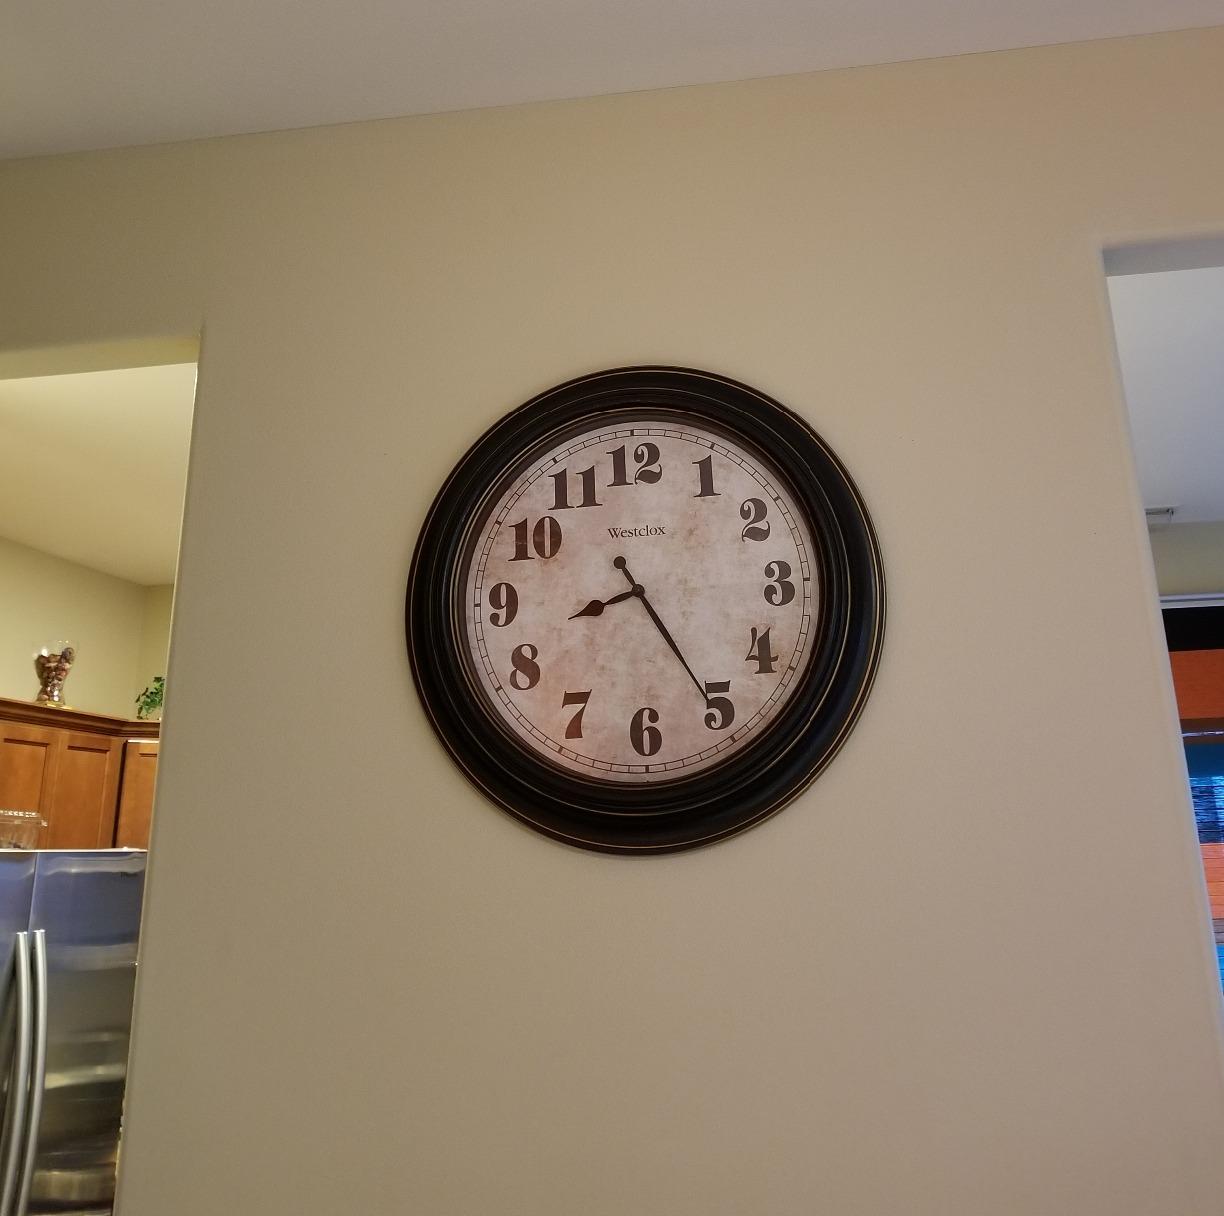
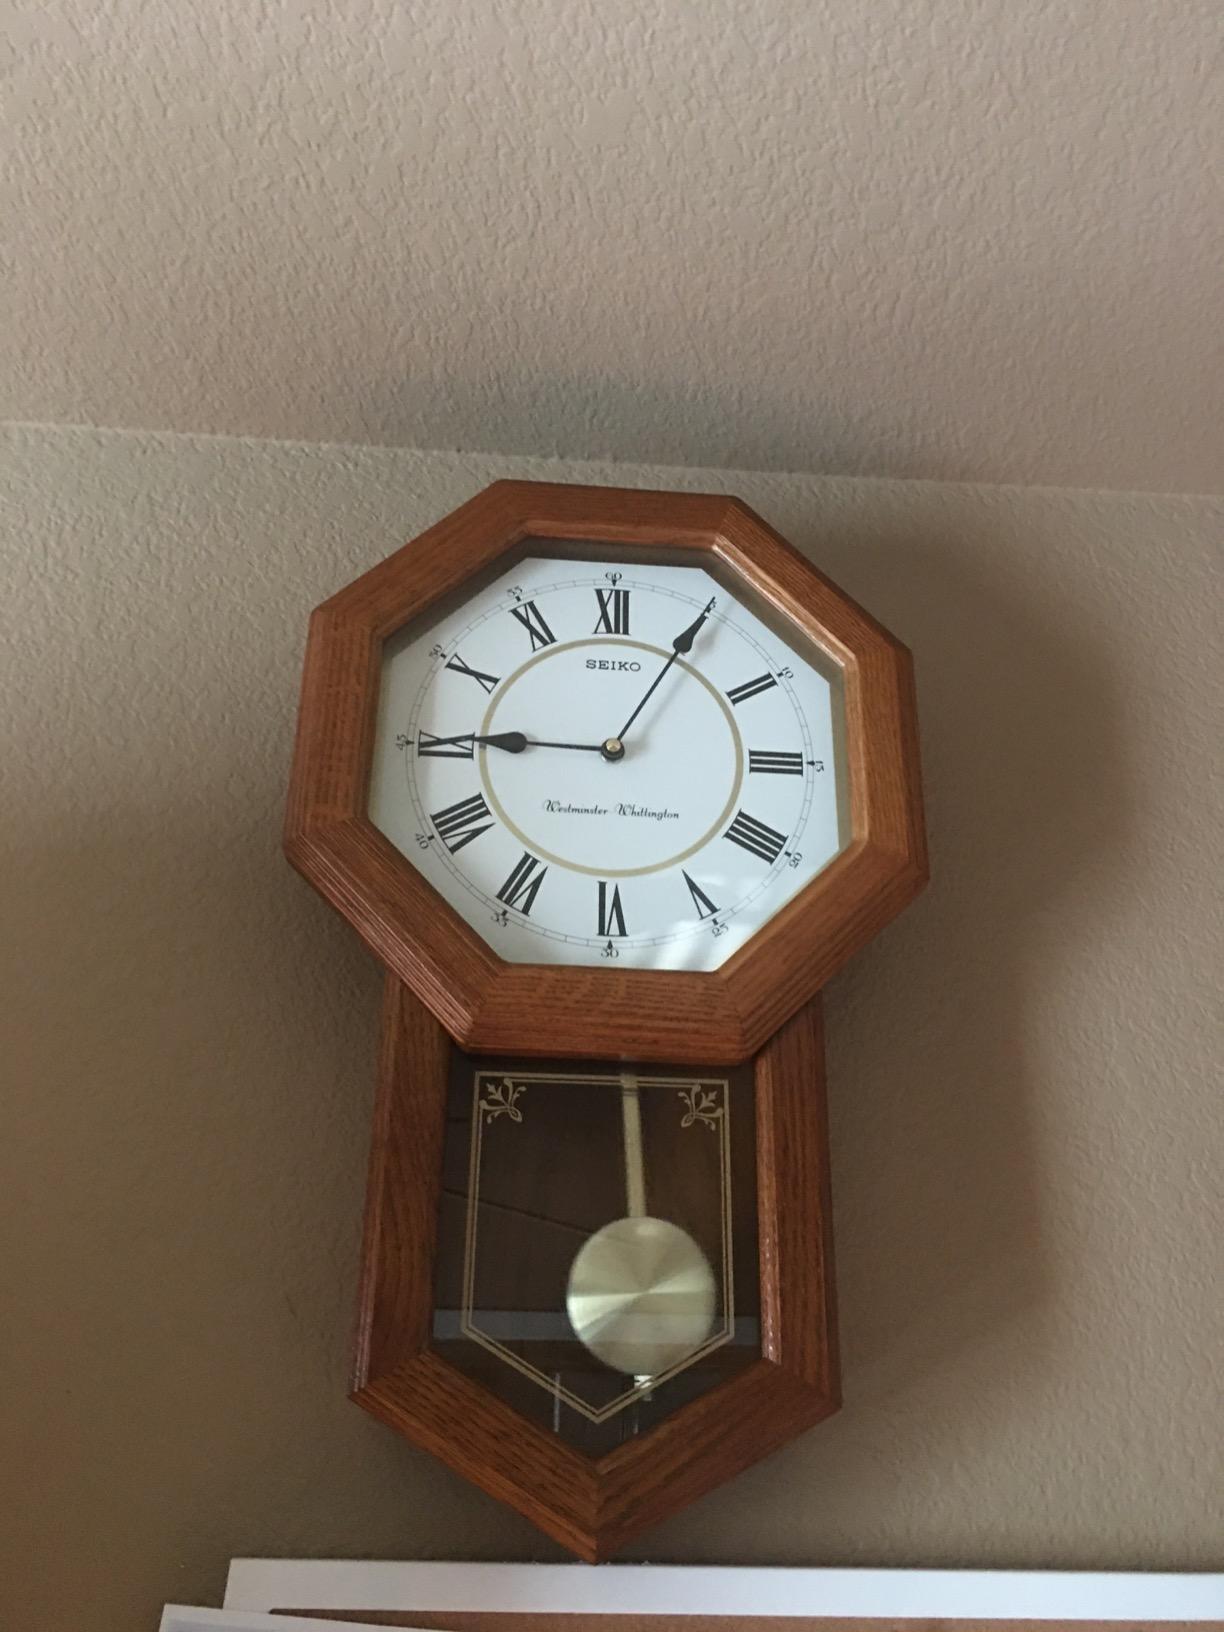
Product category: clock
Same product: no